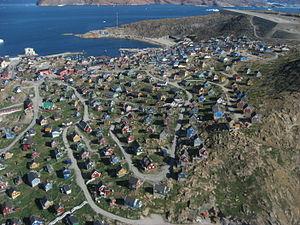
Upernavik est une ville du Groenland, située dans la municipalité d'Avannaata. Sa population était de 1 055 habitants en 2017.